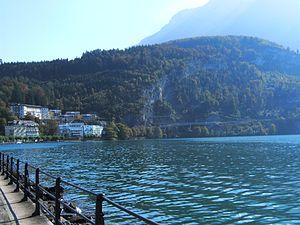
Ingenbohl est une commune suisse du canton de Schwytz, située dans le district de Schwytz.